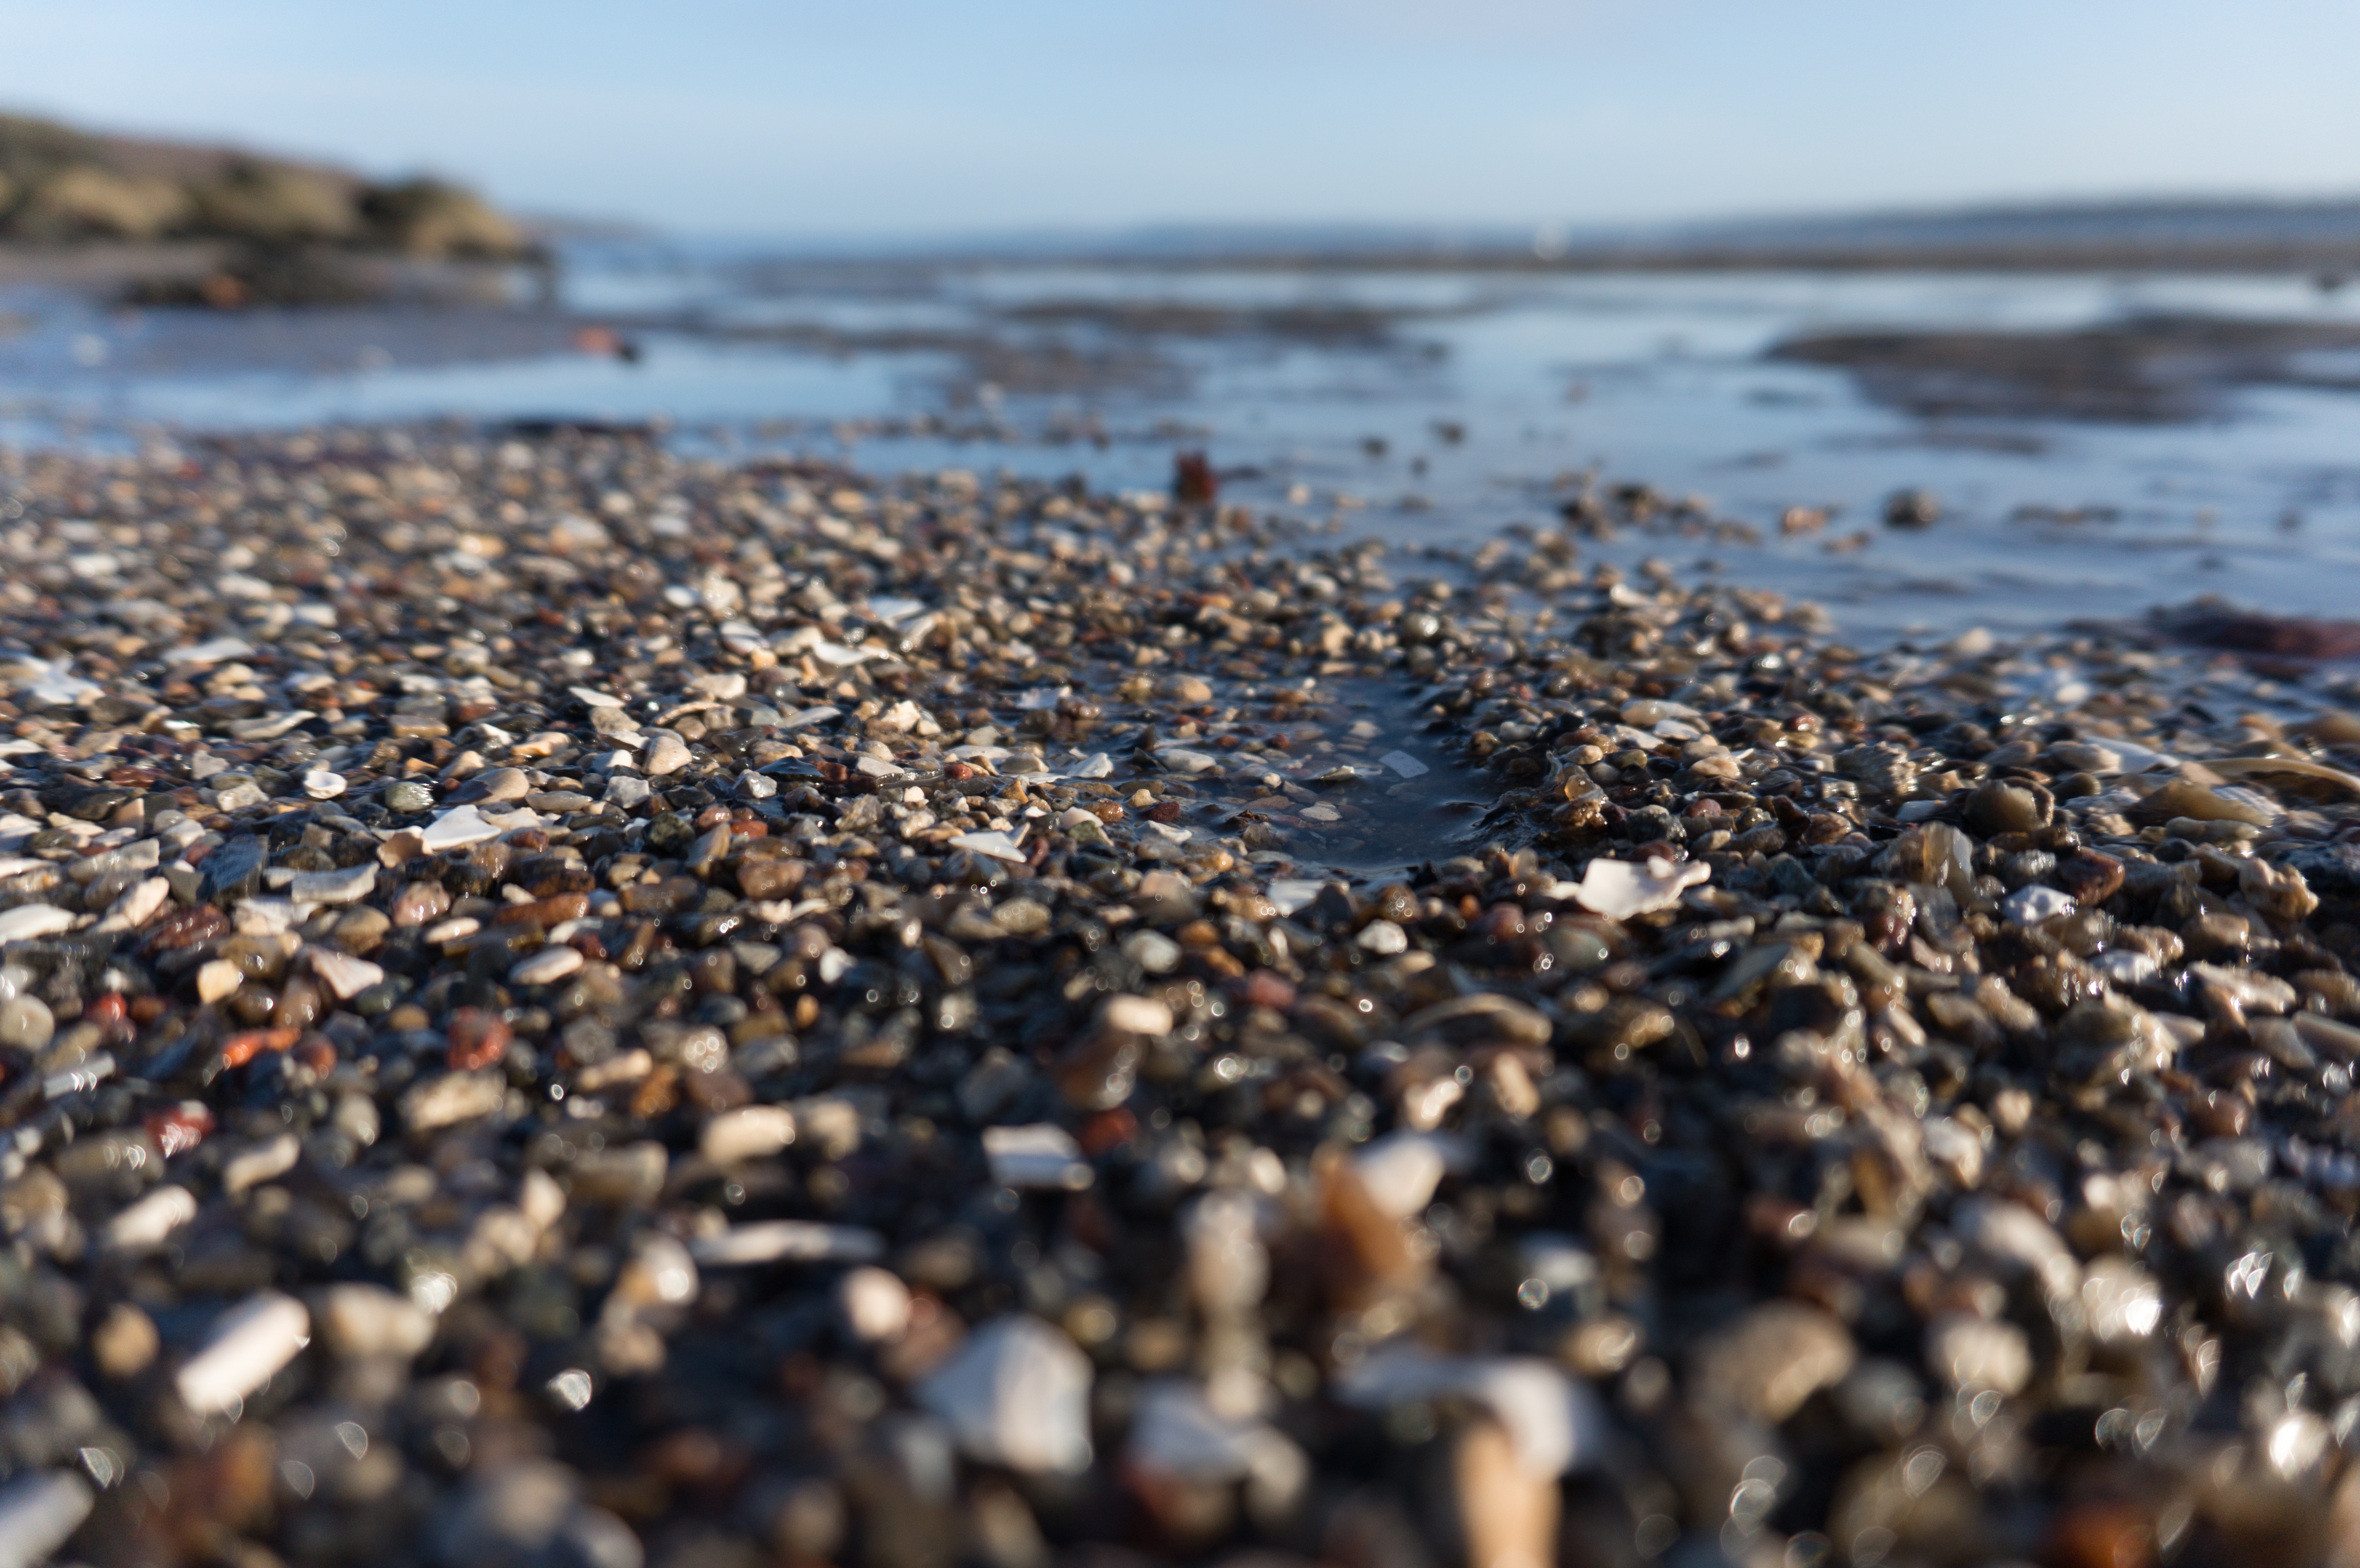
beach, sea, coast, sand, rock, ocean, shore, stone, pebble, calm, material, pebbles, germany, flensburg, nobody, schleswig holstein, mudflat